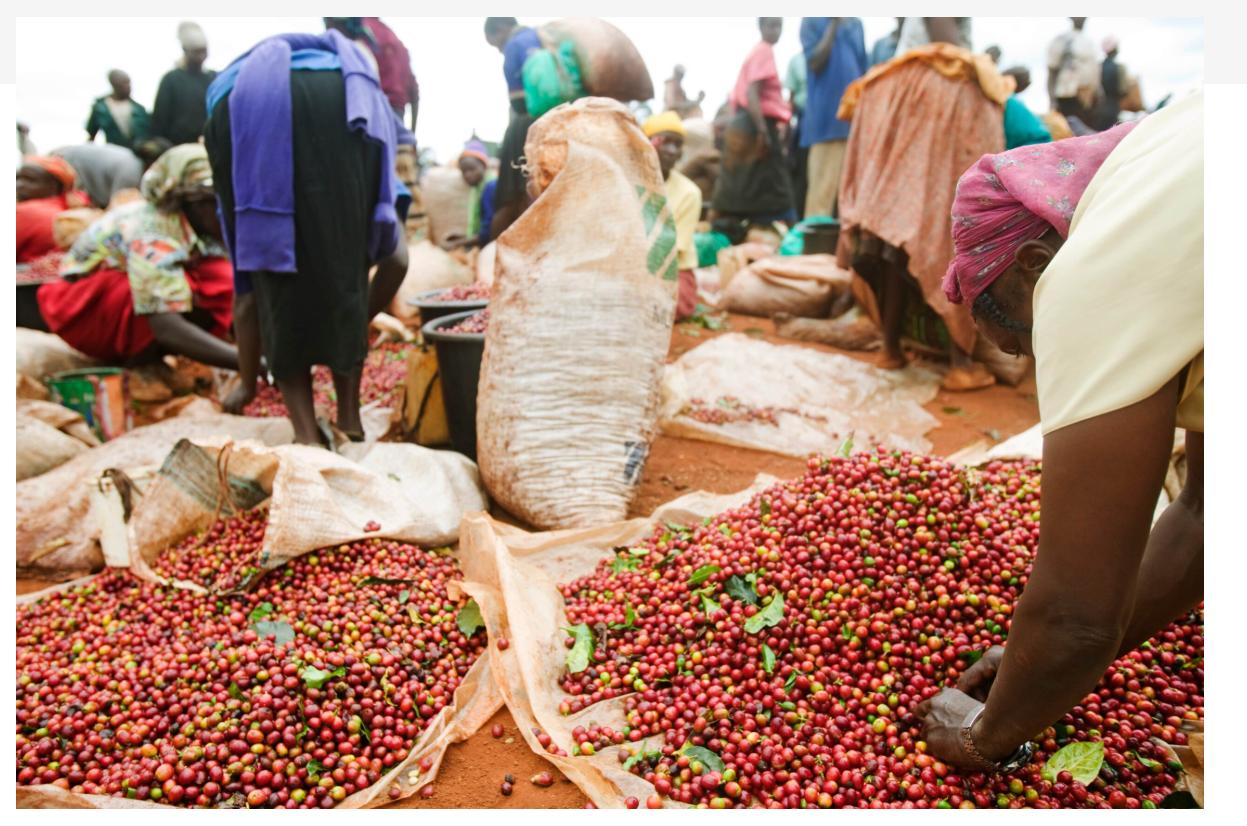
Kundi la wakulima wakichambua kahawa iliyo mwagwa juu ya mifuko iliyo tandazwa chini, kwajili ya kupelekwa sokoni na kenda kuuzwa kwa wateja.